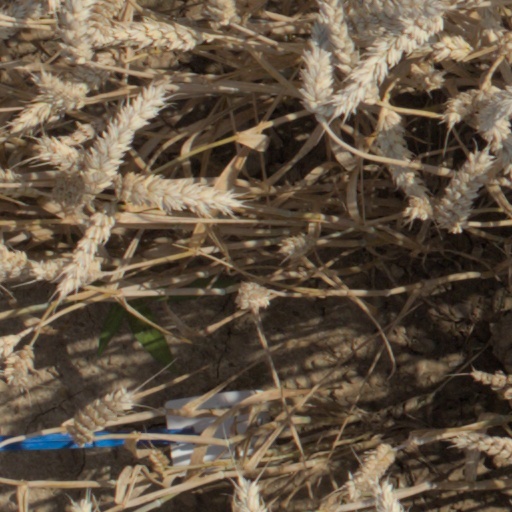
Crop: wheat